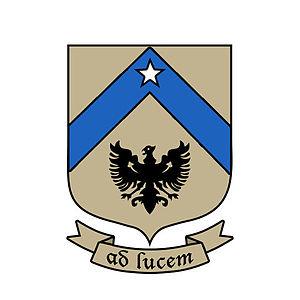
Emblème du Collège Sainte-Marie de Saint-Ghislain
Le Collège Sainte-Marie est une école catholique composée d'une section primaire située à Boussu et à Saint-Ghislain et d'une section secondaire à Saint-Ghislain. Il fut fondé à Boussu en 1874 par quatre frères Marianistes. Sa devise est "ad lucem".